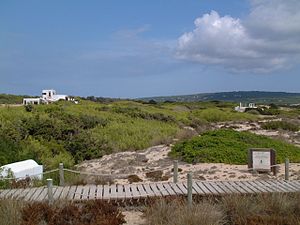
Pityuserne
Klitter nær stranden på Formentera.
Pityuserne er en øgruppe inden for den større gruppe Balearerne. Den består af Ibiza, Formentera og talrige mindre og ubeboede klippeøer. Navnet Pityuserne kommer af græsk Nissoi pityussai. Grækerne gav øerne dette navn på grund af de dengang tætte pinjeskove, som dog også var hjemmehørende på alle de andre baleariske øer.